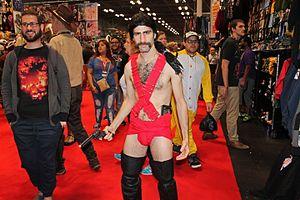
Zardoz est un film de science-fiction américano-britanniquo-irlandais, écrit et réalisé par John Boorman, sorti en 1974.